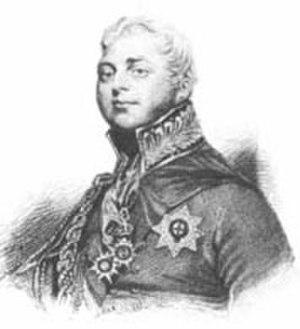
Frederick Augustus, comte d'Ulster, duc d'York et d'Albany, est un membre de la famille royale britannique, né le 16 août 1763 au palais St. James et mort le 5 janvier 1827 au Rutland House, près de Piccadilly.